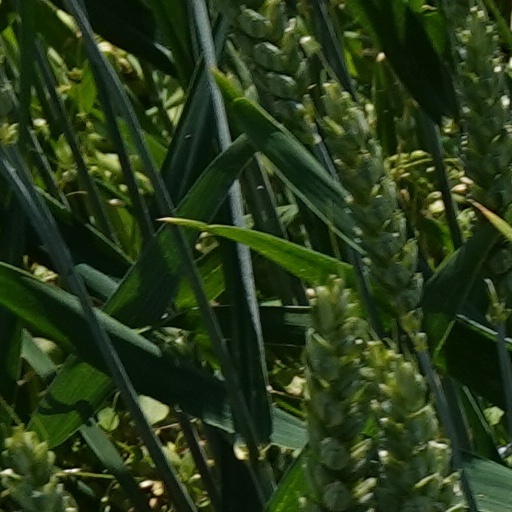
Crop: wheat